César Pereyra

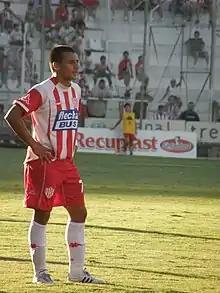
César Pereyra

César Emanuel Pereyra (born November 23, 1981), nicknamed "El Picante", is an Argentine footballer who currently plays for Rocha in the Uruguayan Segunda División.